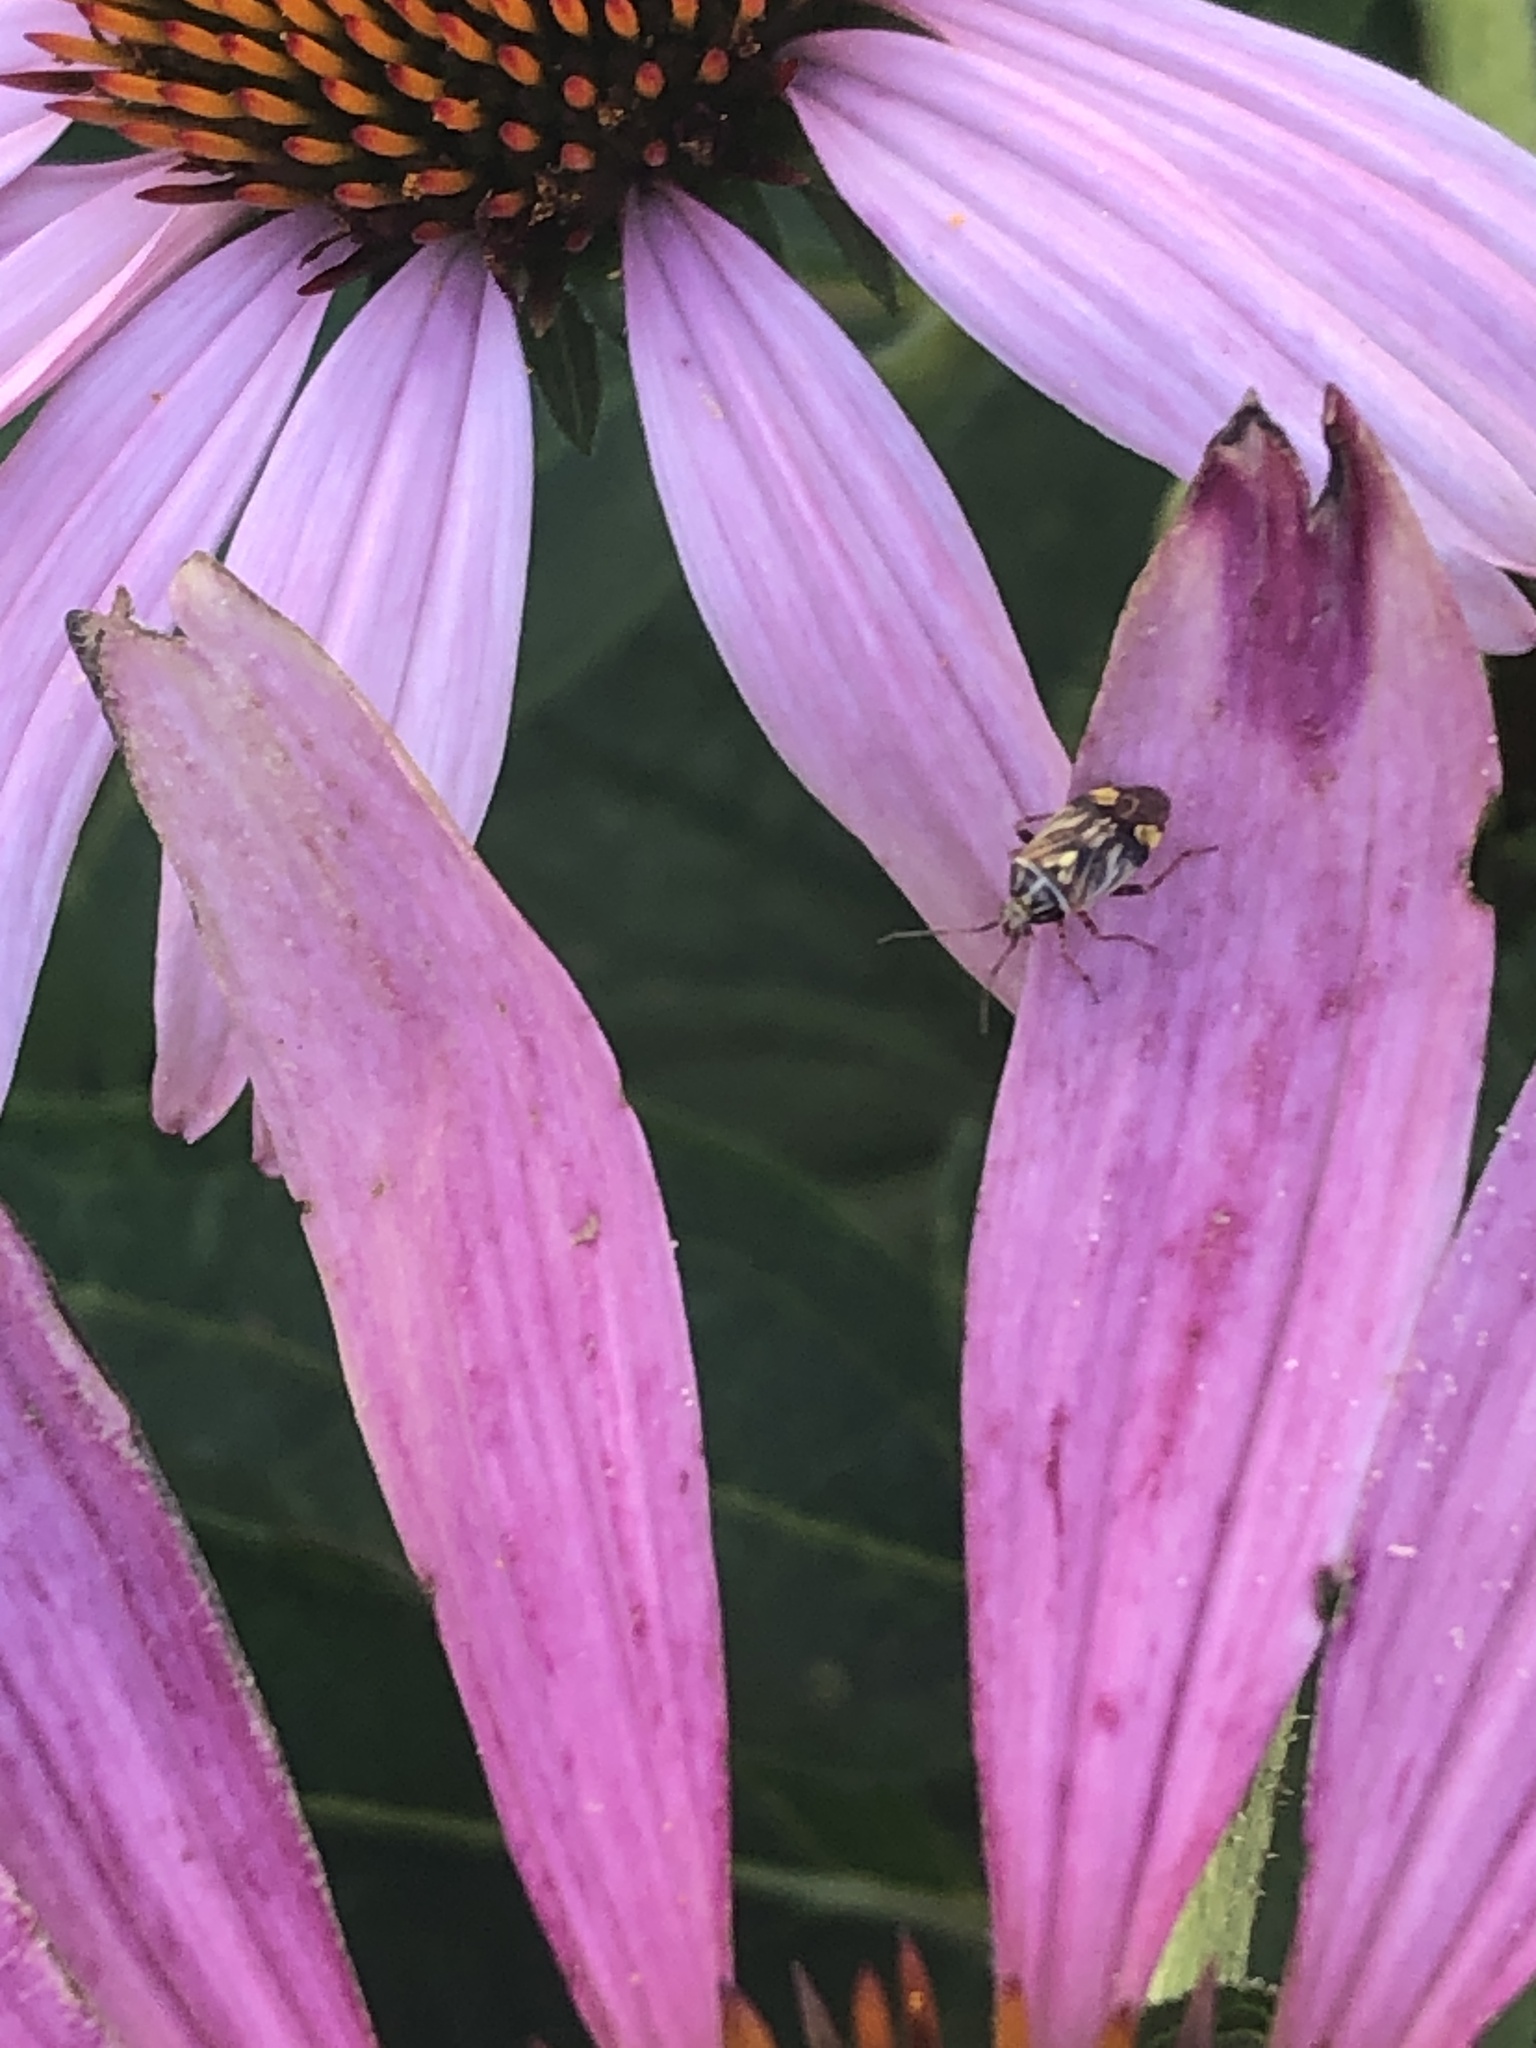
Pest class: lygus_bug